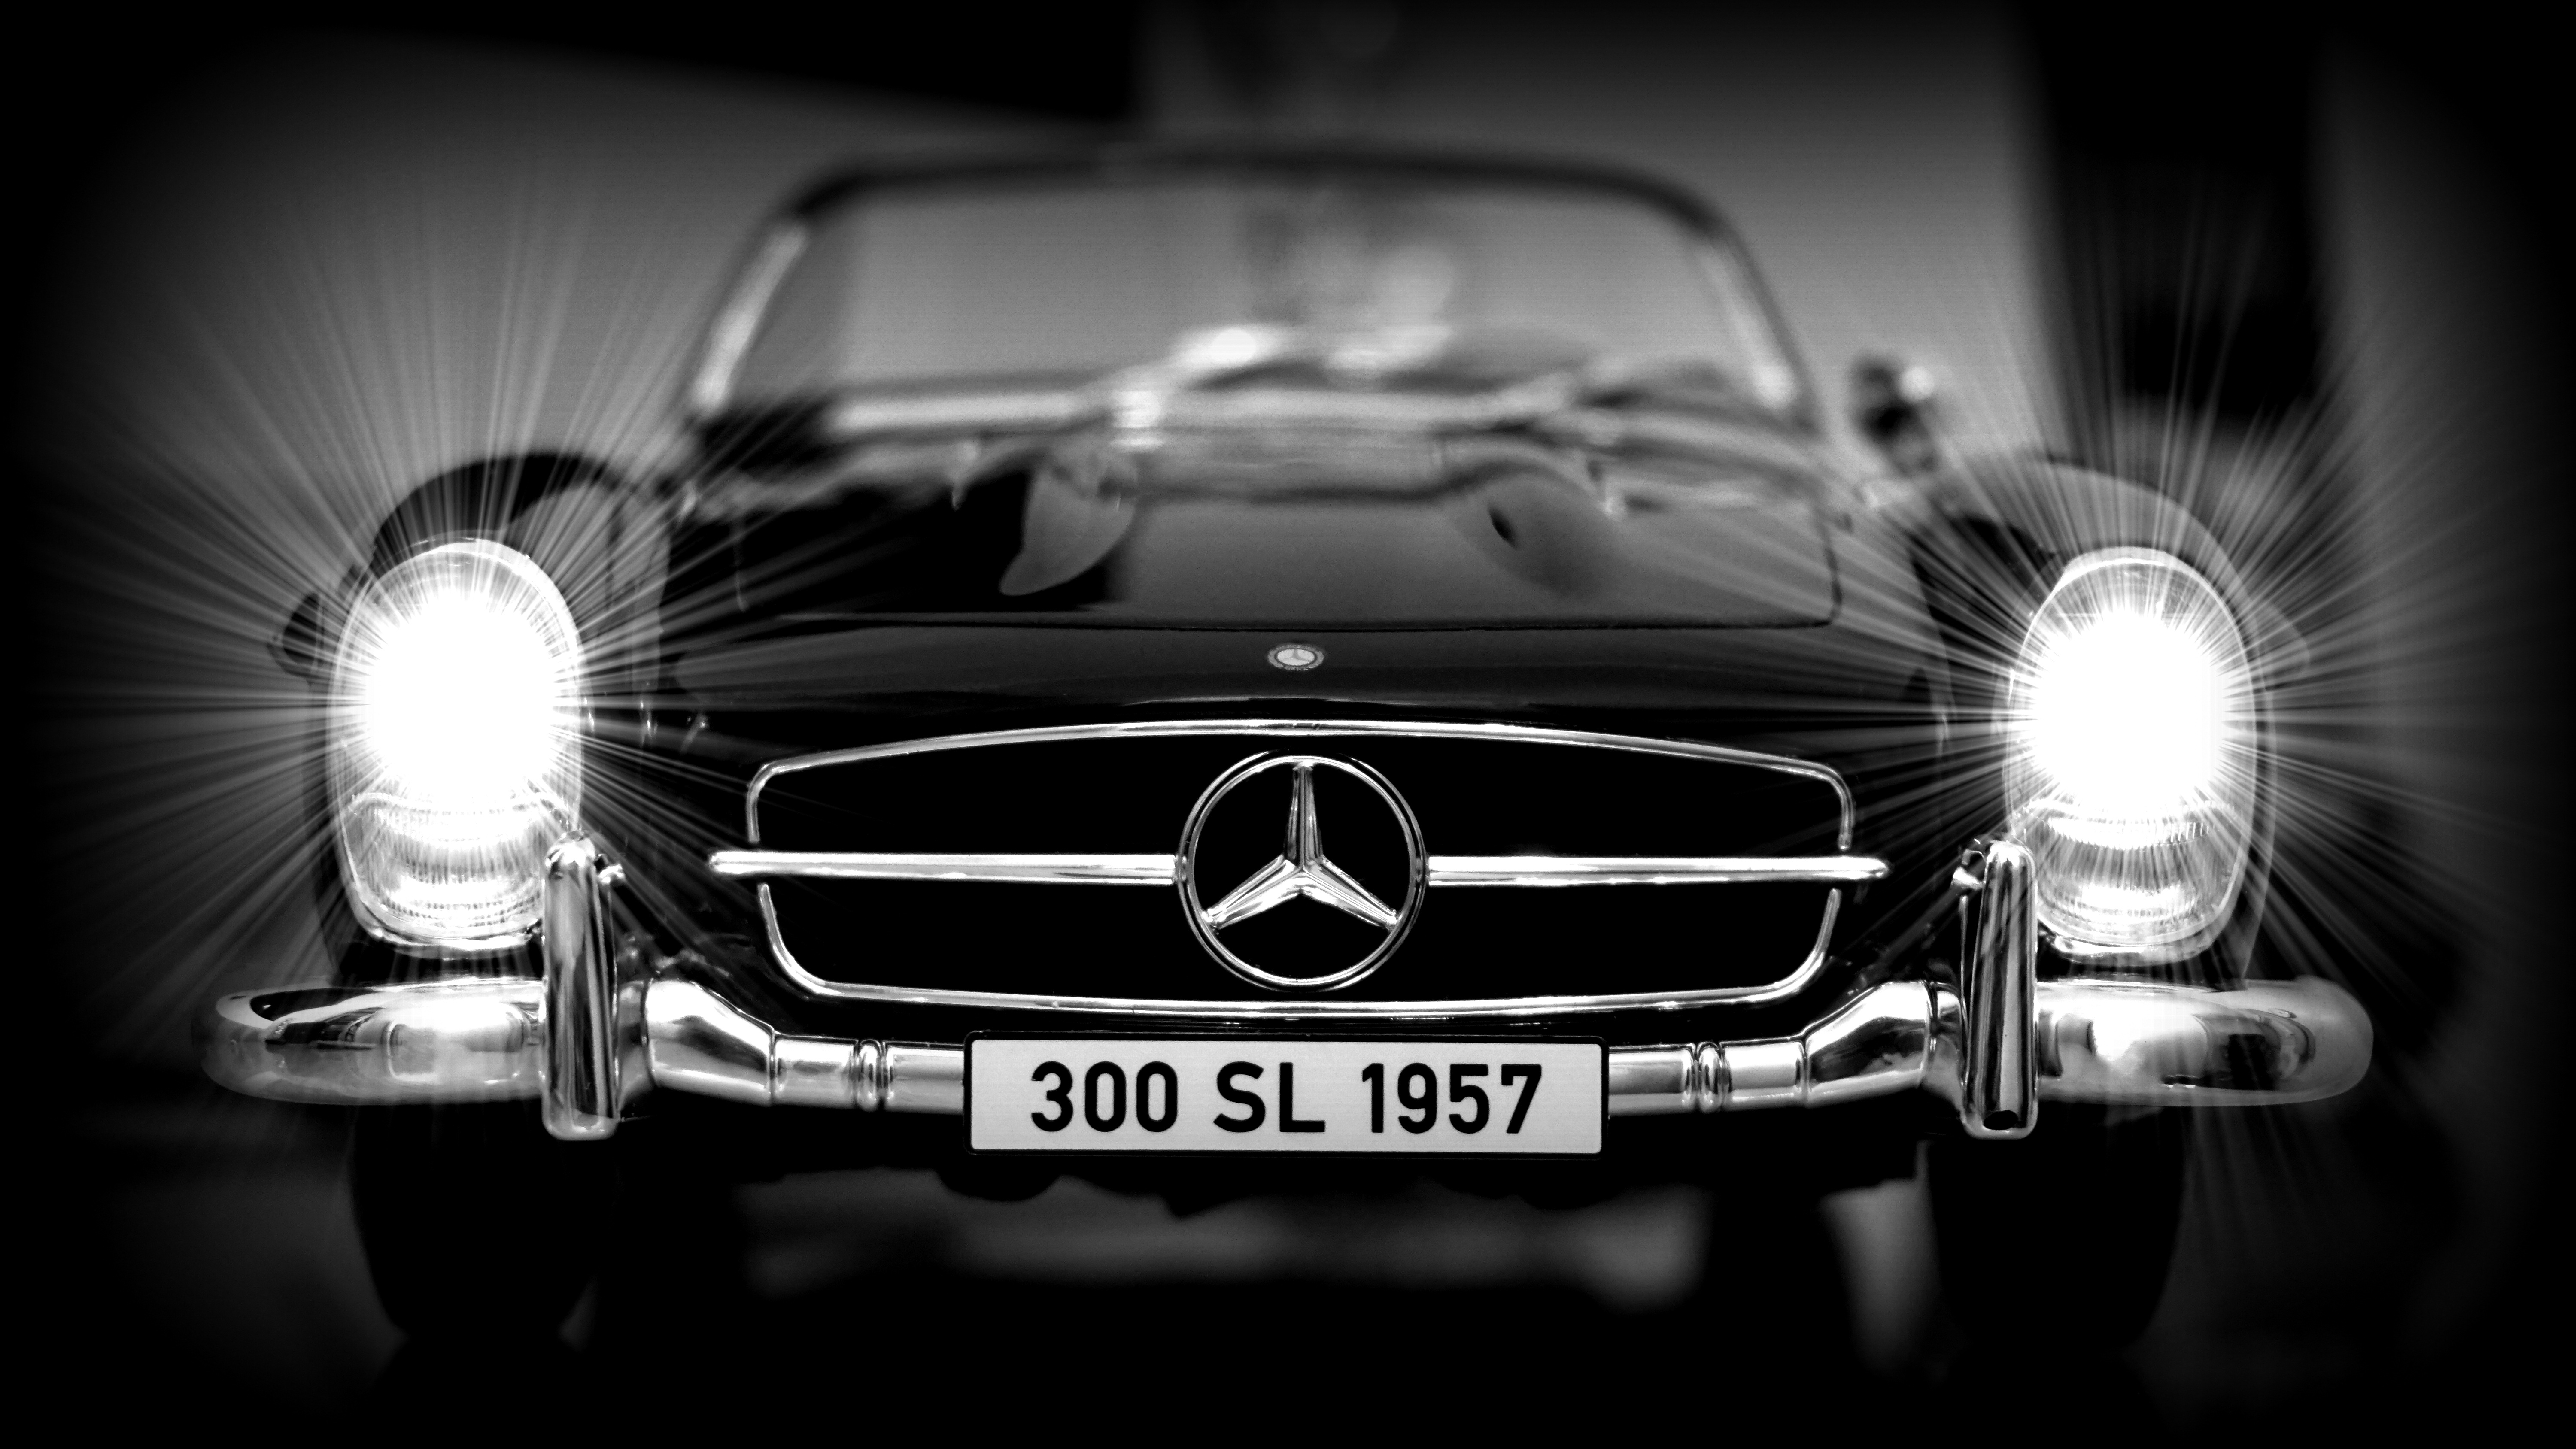
black and white, car, vintage, automobile, retro, old, model, vehicle, symbol, auto, headlight, black, monochrome, toy, black white, emblem, automotive, sports car, brand, supercar, luxury, design, logo, motor, mercedes, classic, 1957, icon, badge, mercedes benz, 1950s, limited, 300 sl, insignia, land vehicle, monochrome photography, automobile make, automotive design, performance car